California State Route 37

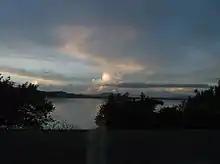
Looking at San Pablo Bay National Wildlife Refuge from SR 37

By 1955, talks began about upgrading the highway. After a proposition to turn much of the route into a toll road failed, it was decided a four-lane freeway would be the best decision. However, opposition from residents in surrounding neighborhoods as well as a federal oil embargo only allowed widening of the approach between Fairgrounds Drive and I-80. In 1977, a levee broke and flooded a portion of the developed land, turning it into protected wetlands that is home to endangered species. Because of its new status, environmental studies were needed in order to continue the project.